Florida Polytechnic University

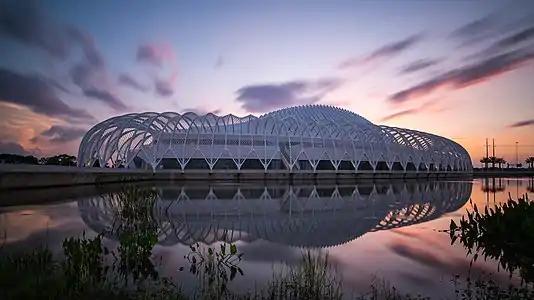
Eastern side of the IST Building

The University of South Florida opened a satellite campus in Lakeland – University of South Florida Lakeland – in 1988. The branch shared its grounds with the Lakeland campus of Polk Community College (now Polk State College). By the 2000s it had grown to enroll around 4,000 students, and the local business owners secured state funding for a separate campus in 2008. The same year, USF's trustees renamed the campus University of South Florida Polytechnic, reflecting a new focus on STEM education. A site near Interstate 4 was chosen for the new campus. In 2009 Spanish architect Santiago Calatrava was selected to design the campus' first building.